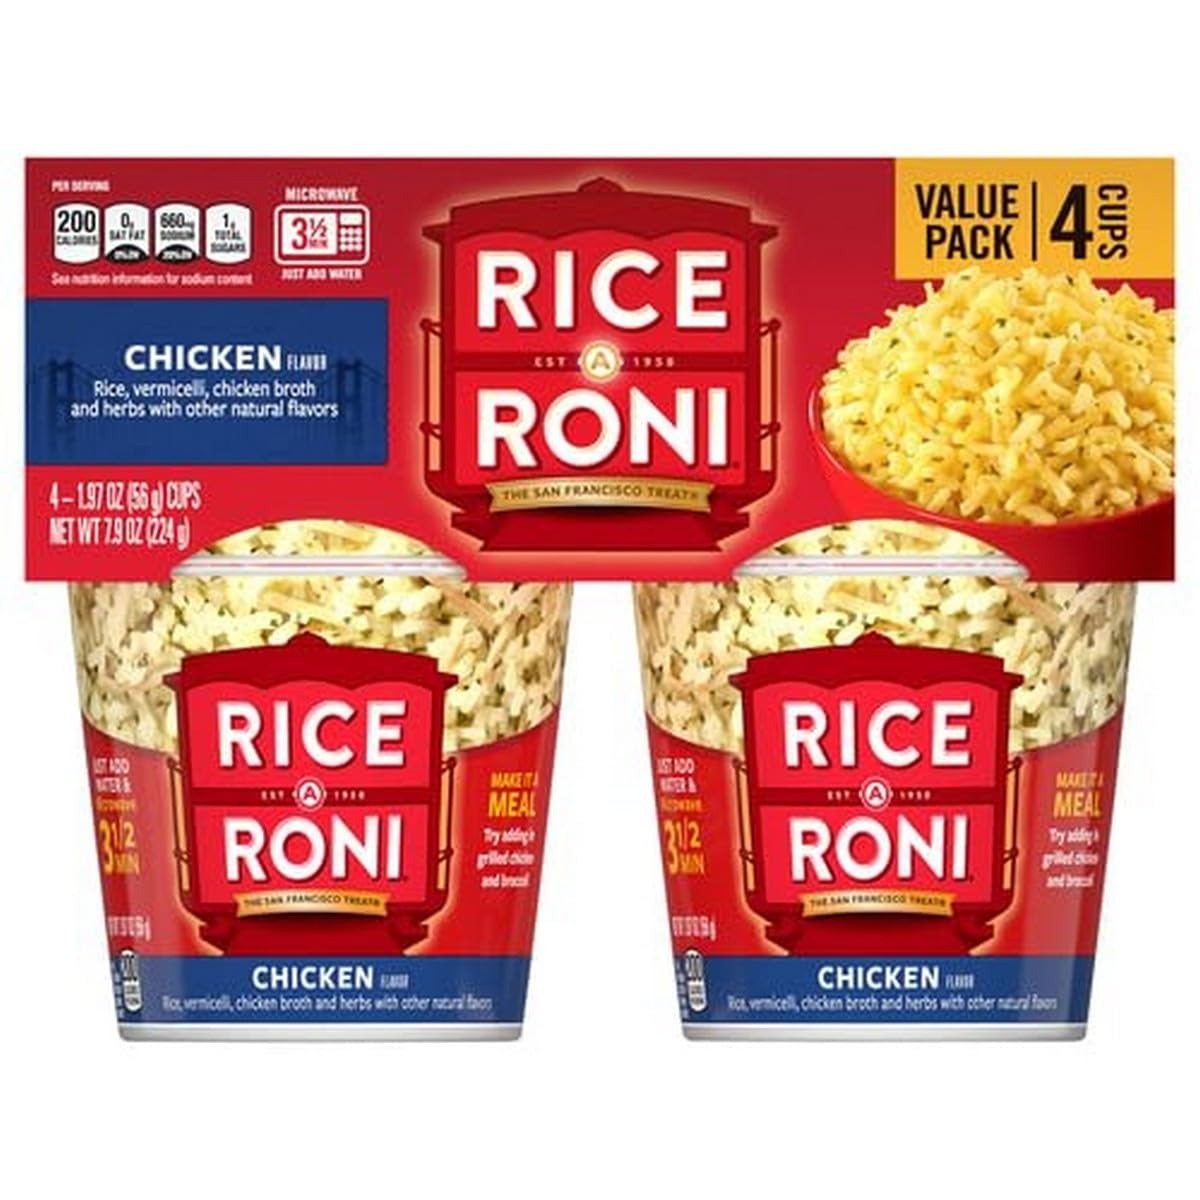
Item Name: Rice-a-Roni 4pk Cups- Chicken
Product Description: Packaged Seasoned Rice
Value: 9.0
Unit: Ounce

Price: 6.74